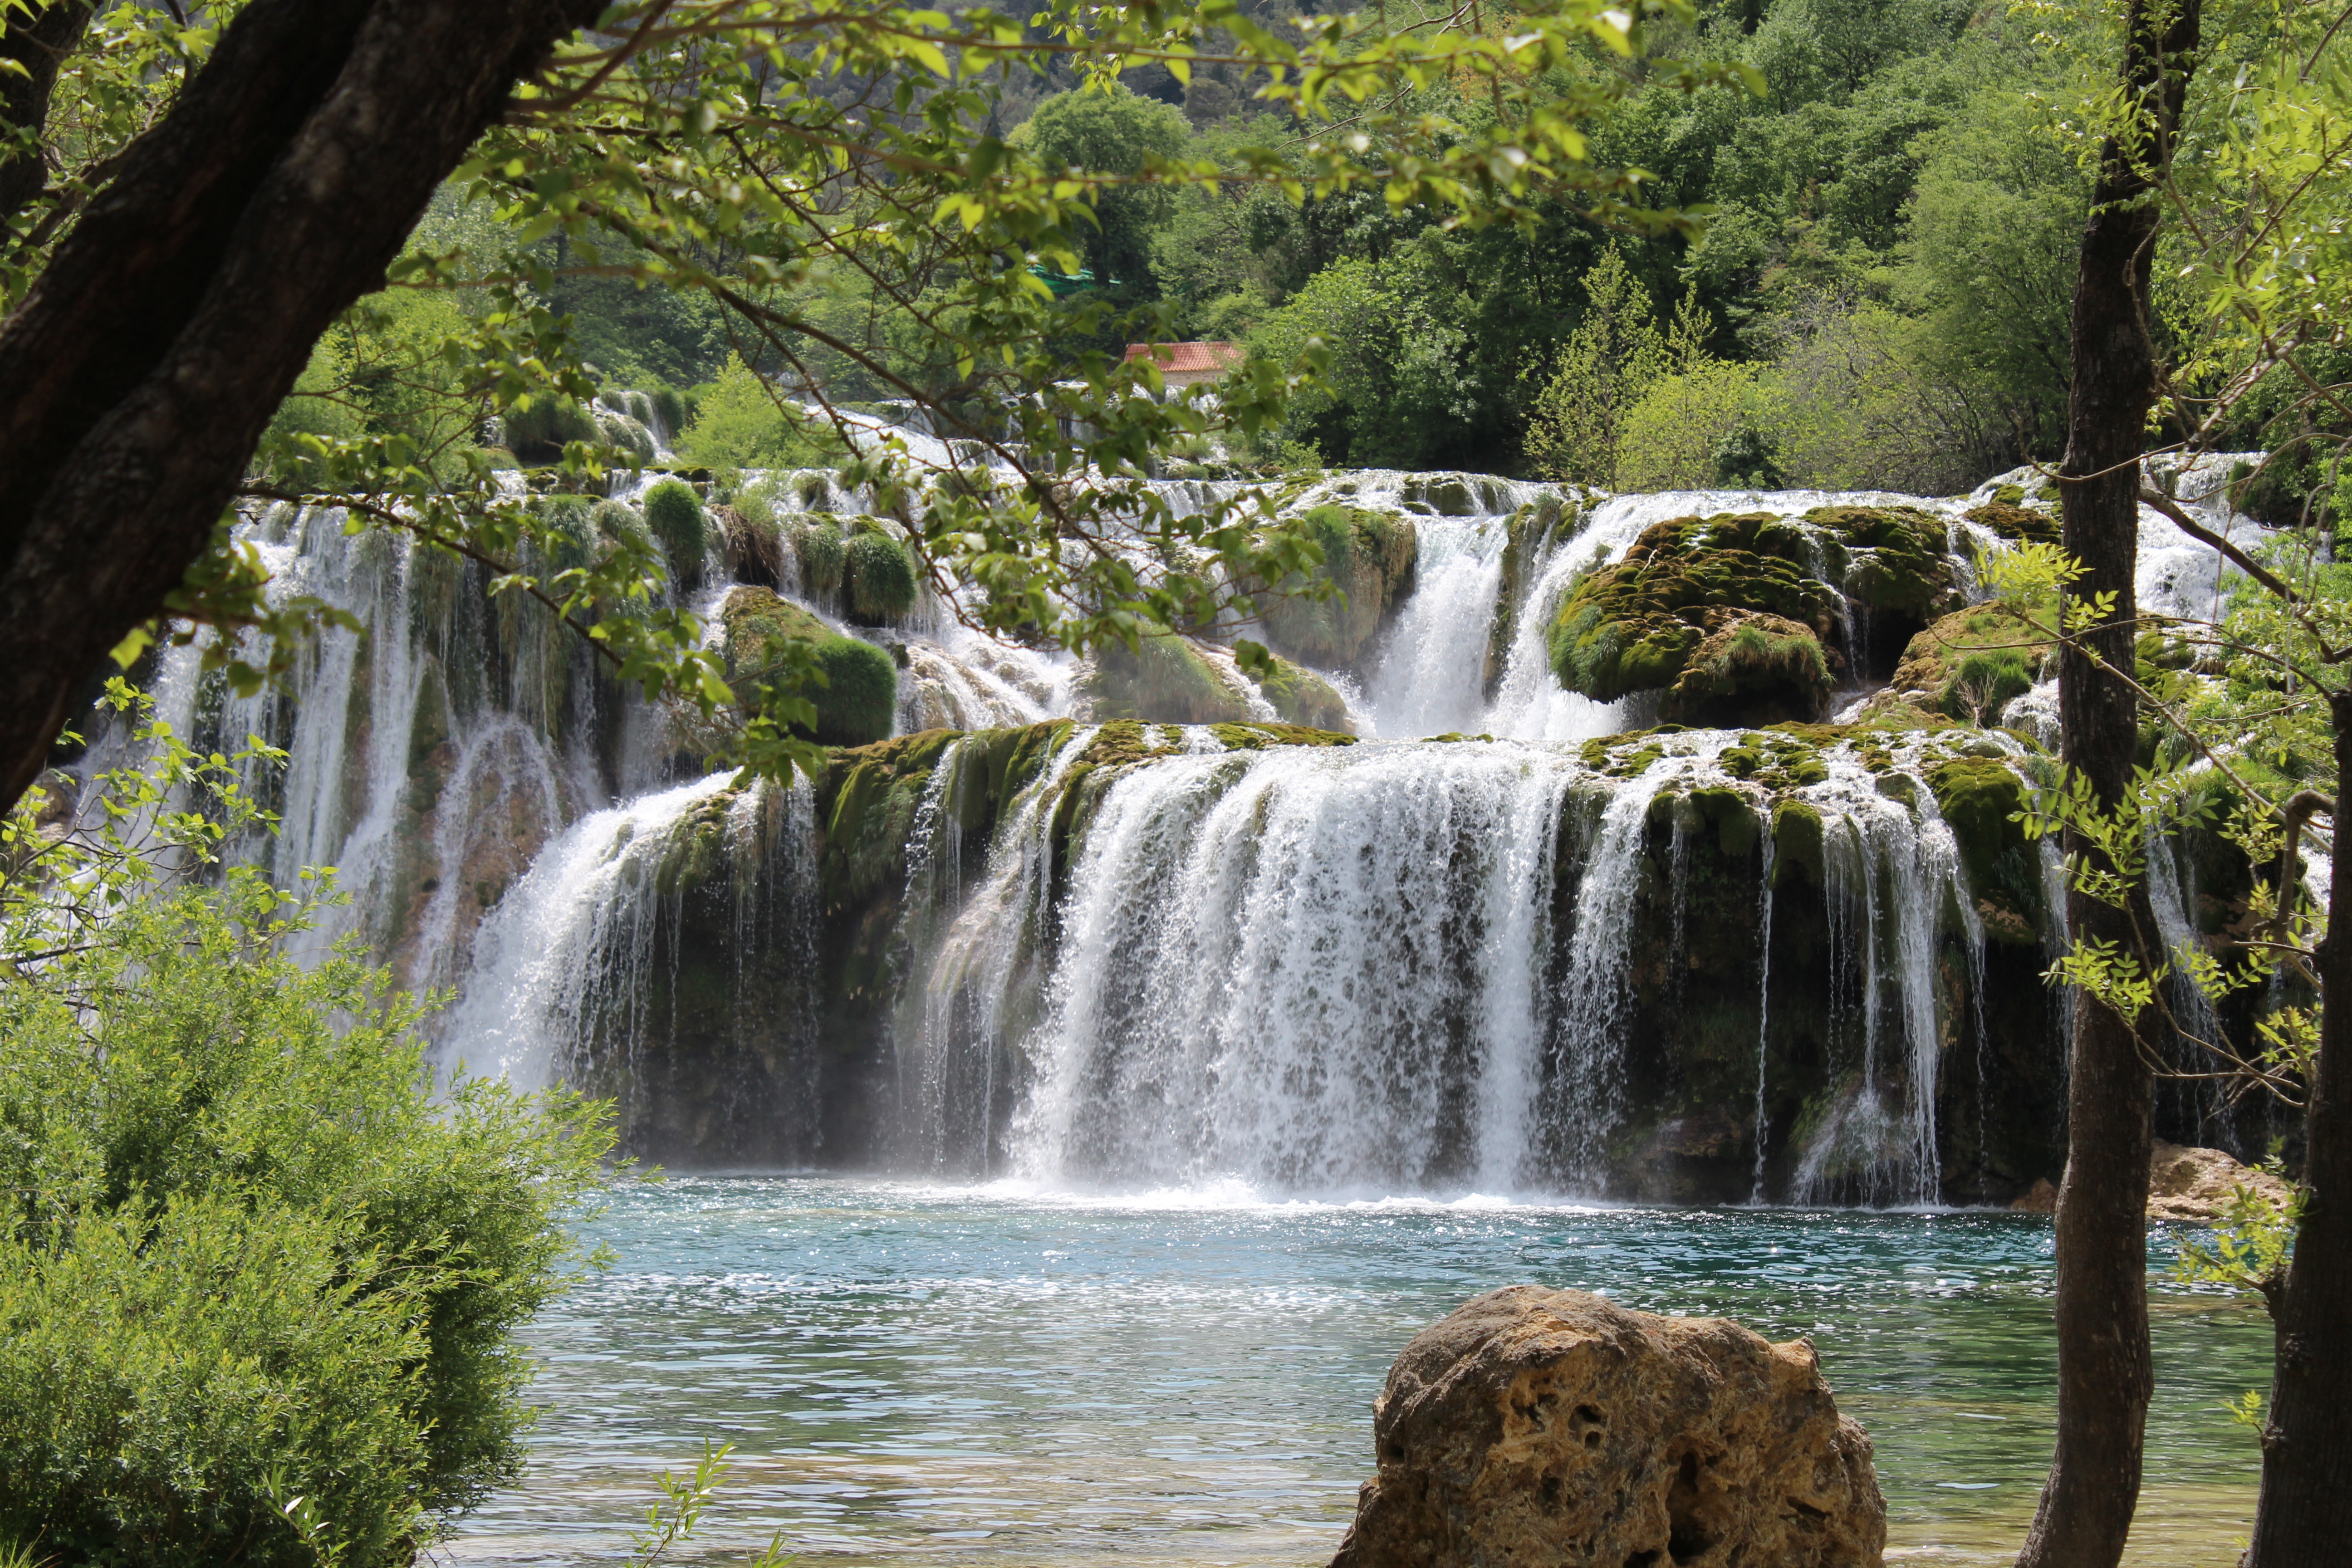
landscape, water, nature, forest, waterfall, river, travel, stream, jungle, national park, body of water, croatia, rainforest, waterfalls, wasserfall, water feature, watercourse, krka